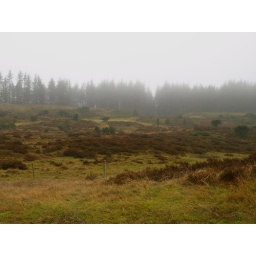
a small naturepark in the heart of Jutland, Denmark. in the summer home for a group of cows